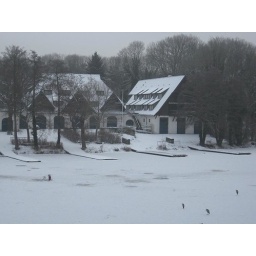
house in the end of a frozen lake